Battle of Strasbourg

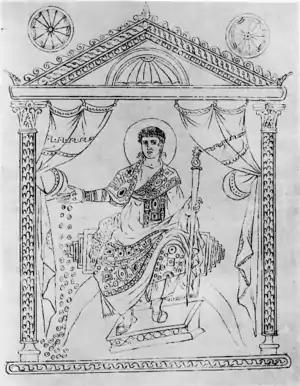
The emperor Constantius II (ruled 337–61), Julian's cousin and superior. One of the three sons and successors of Constantine I, he survived his two brothers to become sole emperor in 350. He is portrayed with a halo, as were most Christian emperors of the period. Portrait on a manuscript of the "Chronography of 354", Rome

In January 350, the Roman empire was jointly ruled by two sons of Constantine, the "Augusti" (joint emperors) Constans, who ruled the West, and Constantius II in the East (the third brother, Constantine II, had been deposed and murdered by Constans' agents in 340).